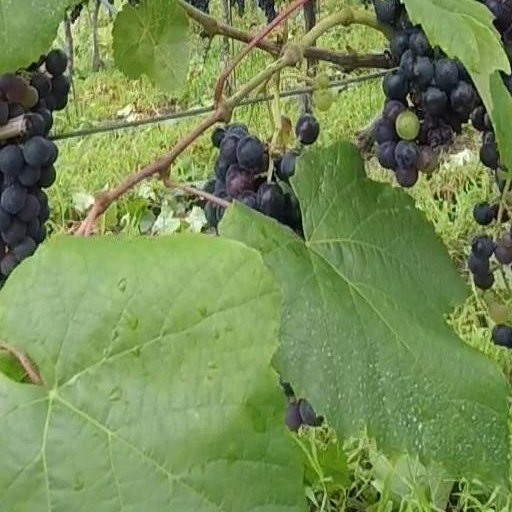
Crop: grape